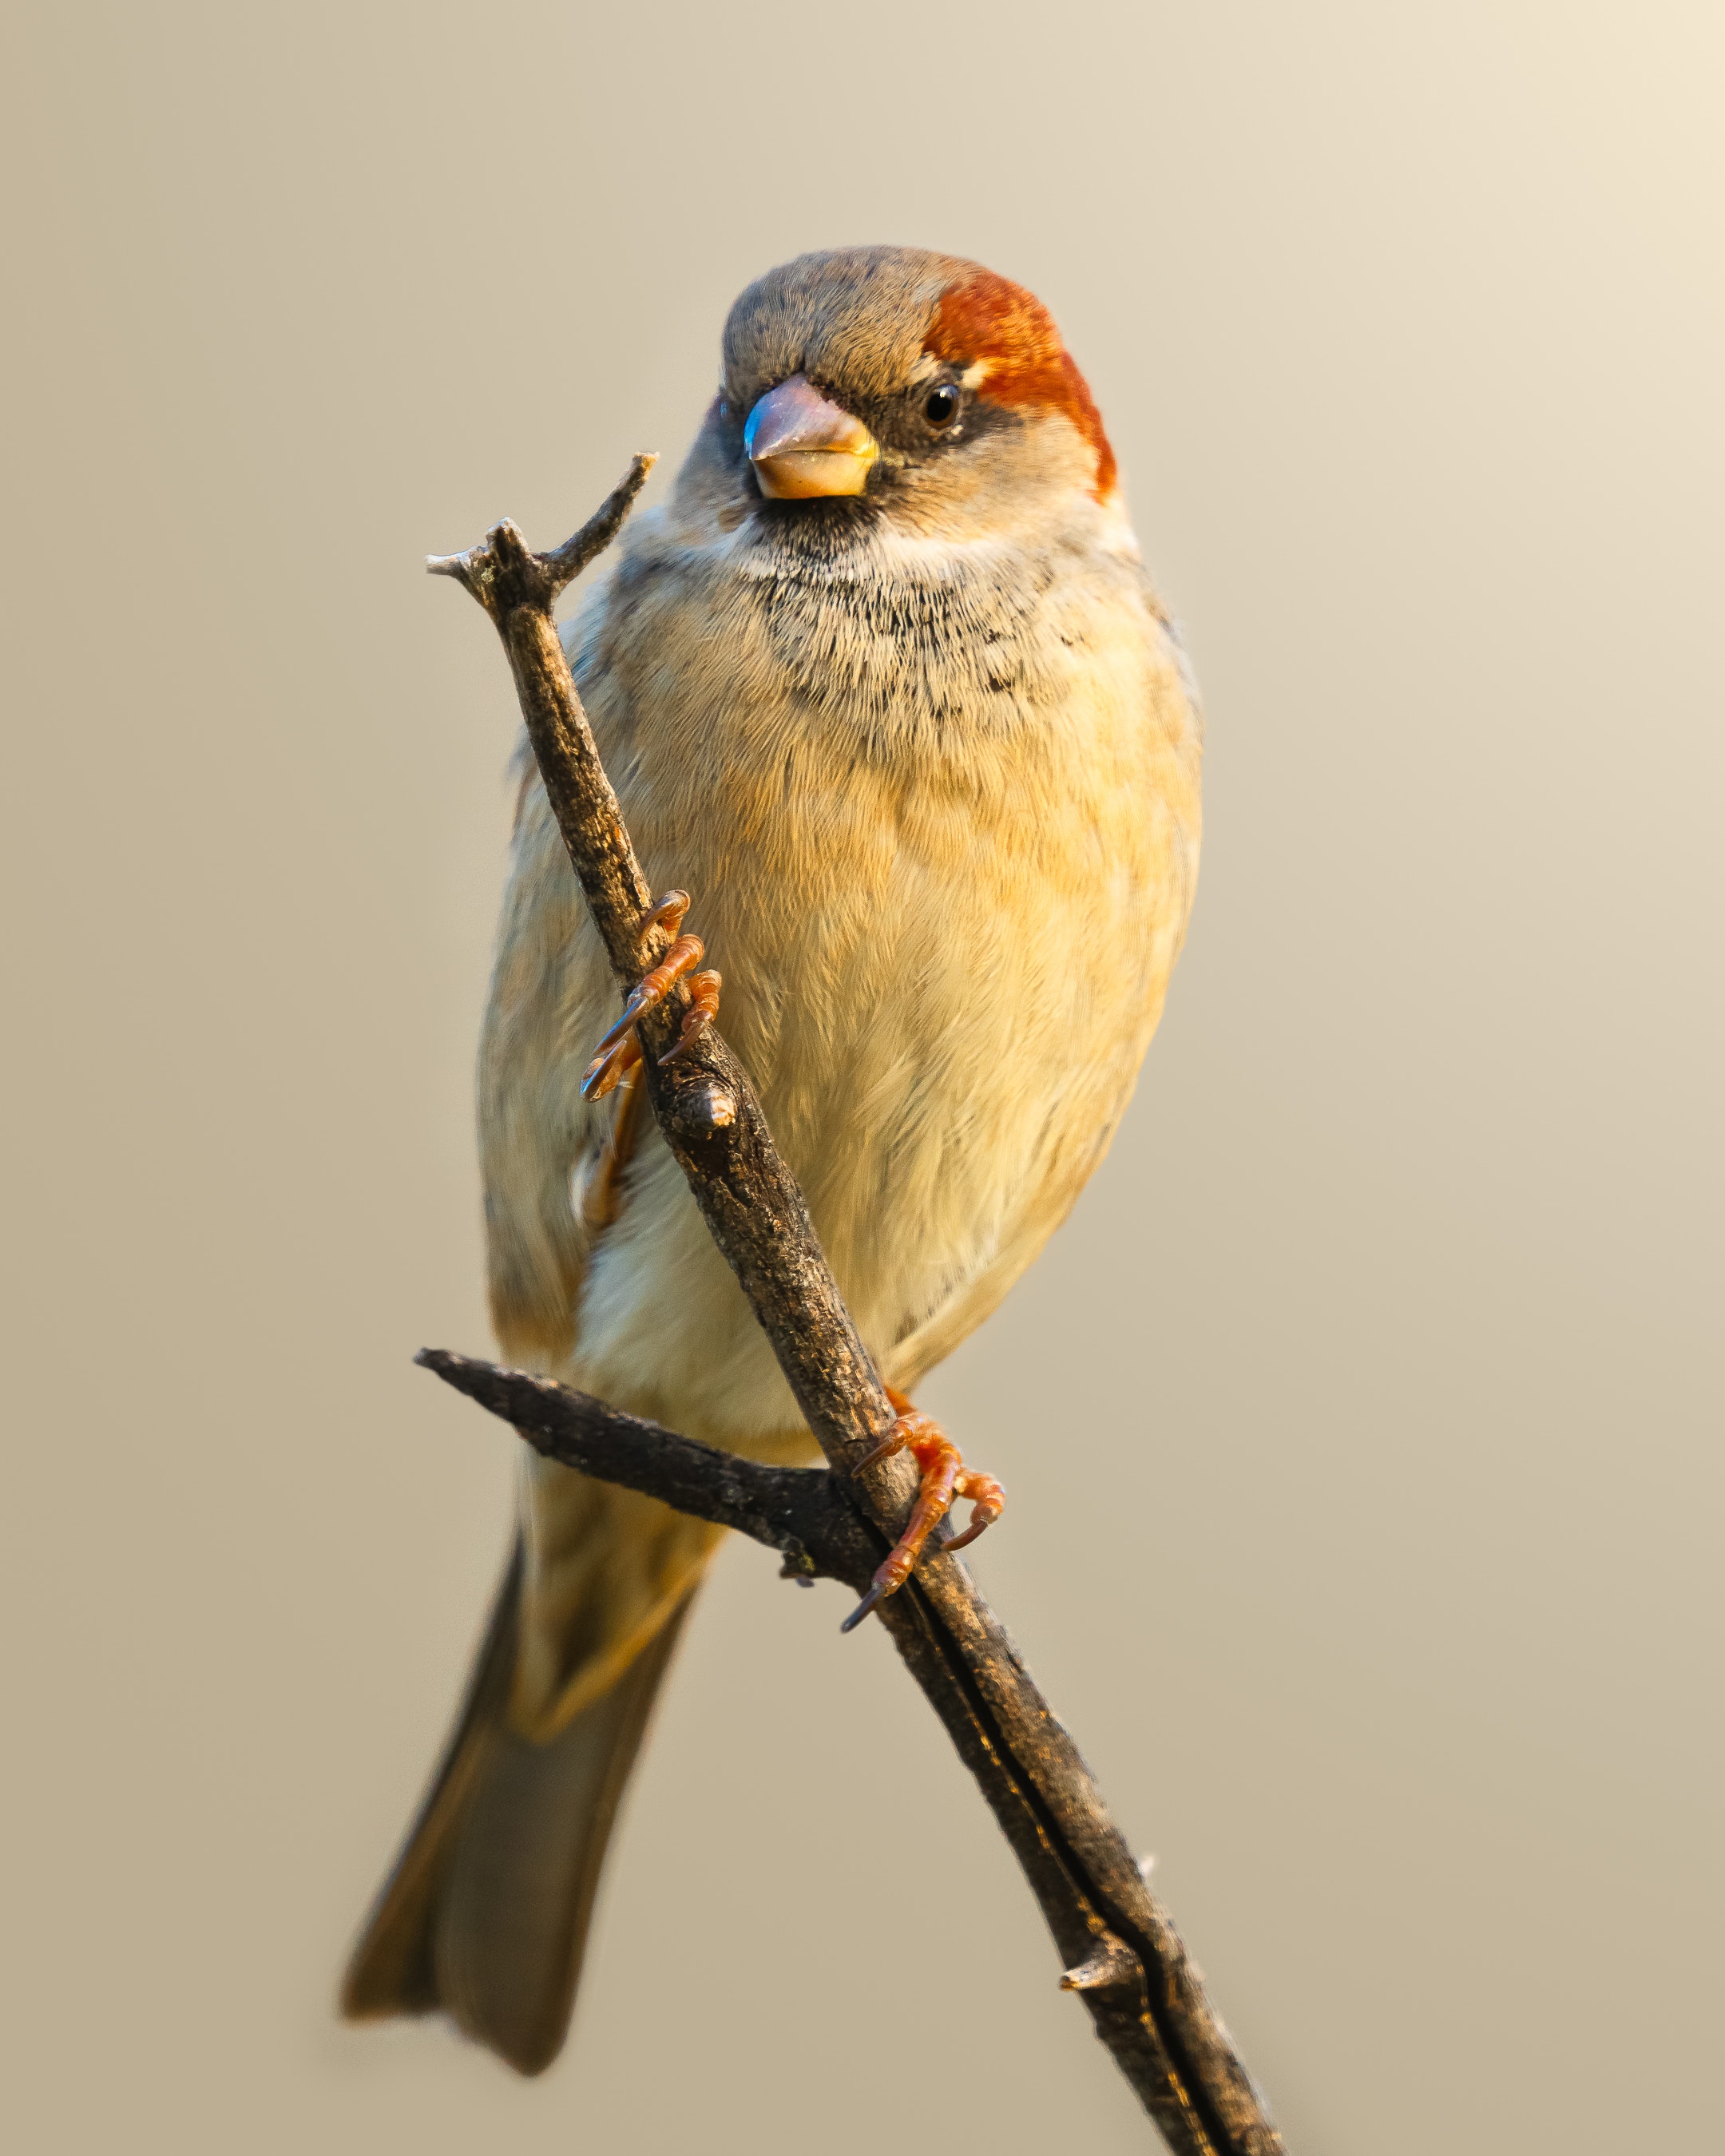
bird, beak, feather, twig, songbird, tail, wing, perching bird, wildlife, balance, old world flycatcher, finch, emberizidae, sparrow